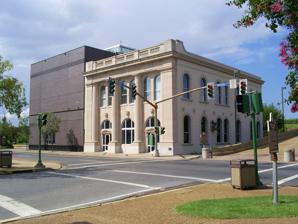
Building: Alexandria Museum of Art
Country: United States of America
Year built: 1898
United States historic place Rapides Bank and Trust Company Building U.S. National Register of Historic Places Front and side of the building Show map of Louisiana Show map of the United States Location 933 Main St., Alexandria, Louisiana Coordinates 31°18′43″N 92°26′39″W / 31.31194°N 92.44417°W / 31.31194; -92.44417 Area 0.2 acres (0.081 ha) Built 1898 Architectural style Renaissance Revival Website themuseum .org NRHP reference No. 80001752 Added to NRHP May 15, 1980 The Alexandria Museum of Art (AMoA) of Alexandria , central Louisiana , United States opened its doors in 1977 in downtown Alexandria in the historic Rapides Bank and Trust Company Building (circa 1898). Rapides Bank and Trust Company Building is a historic bank building completed in 1898 in the Renaissance Revival style, and was added to the National Register of Historic Places on May 15, 1980. In 1998, AMoA expanded and constructed its grand foyer and offices as an annex to the Rapides Bank Building.  In 1999, AMoA was honored as an Outstanding Arts Organization in the Louisiana Governor's Arts Awards. In 2007, the Museum entered into a collaborative endeavor agreement with Louisiana State University of Alexandria (LSUA). AMoA now also serves as a downtown campus for LSUA classes and is host to multidisciplinary community events, including concerts and recitals, lectures, yoga classes, Second Saturday Markets, and Museum Afterhours. These events support all art forms – film, literature and poetry, songwriting and visual arts. The Alexandria Museum of Art is located across from City Hall and the Hotel Bentley in downtown Alexandria , Louisiana . The Museum holds between five and seven exhibitions each year, displaying a variety of historic and contemporary subjects. AMoA offers multidisciplinary programming surrounding every exhibit, including lectures and master classes on the subject of or in the medium of the exhibit. Additionally AMoA engages elementary-aged Rapides Parish students by offering the ArtExpress program, a free-to-schools initiative that puts resident artist educators and museum staff in classrooms around the parish for arts-integrated lessons. The Art2Go program provides hands on visual art workshops free to elementary school teachers to support the Louisiana Board of Elementary and Secondary Education requirements to provide 1 hour per week of visual arts instruction in the classroom and are taught by certified art teachers. The Museum also offers summer workshops for elementary and middle school students and provides arts activities in the Bolton Avenue Community Center afterschool program. References